Long Lee

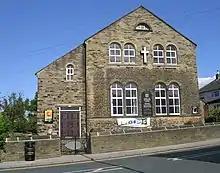
Methodist chapel

Long Lee is a partially rural area which encompasses a primary school, a public house, a church, a chapel, a doctor's surgery, a pharmacy, a cricket club, a convenience store with off-licence and a Scout Group Consisting of Beavers, Cubs and Scouts.